Shah Shuja (Mughal prince)

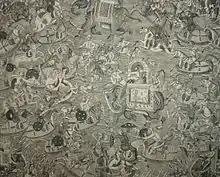
The Mughal armies of Aurangzeb and Shah Shuja confront each other.

His third wife was the daughter of Raja Tamsen of Kishtwar. She was the mother of Shahzada Buland Akhtar, who was born in August 1645.